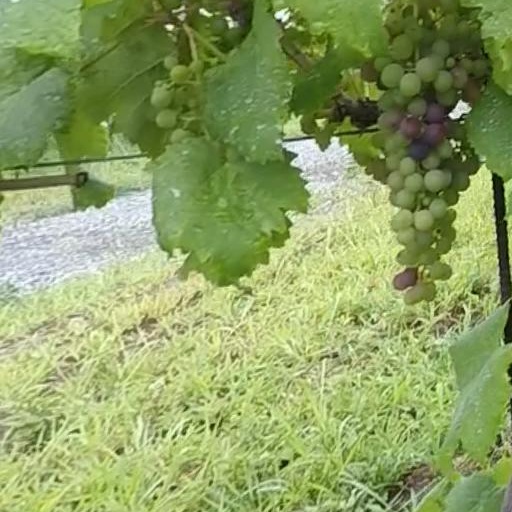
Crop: grape